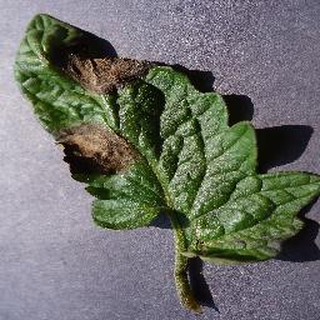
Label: tomato_late_blight